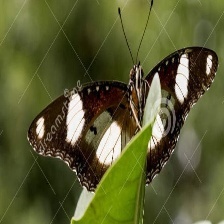
Species: DANAID EGGFLY
Butterfly family (ImageNet category): monarch